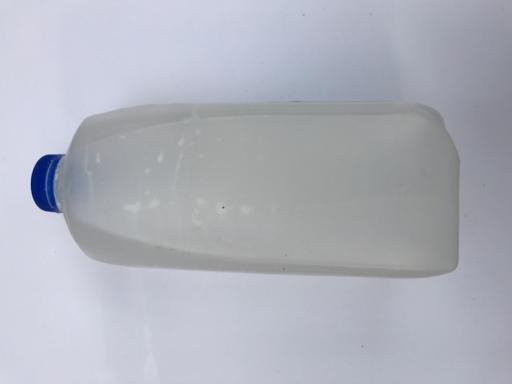
Waste category: plastic